Kinvara

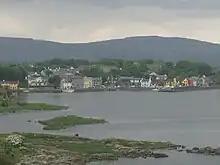
View of Kinvara from Dún Guaire Castle

The Poulnegan Altar, a Mass rock located near Kinvara, is known in Connaught Irish as "Poll na gCeann" ("chasm of the heads") and is said to have been the location of a massacre by the soldiers of Oliver Cromwell's New Model Army. Historian Tony Nugent states that, "According to local tradition, there was a college nearby and some of the student monks were killed there by Cromwellian soldiers while attending Mass and their heads were thrown into a nearby chasm".